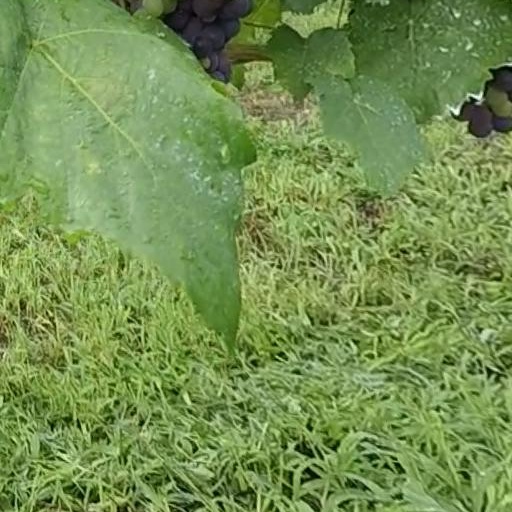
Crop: grape